Richmond, Virginia

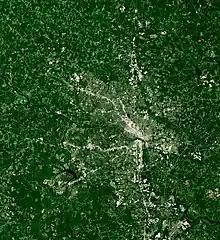
The Richmond area, seen from the Sentinel-2 satellite in mid-August 2022.

By the beginning of the 20th century, the city's population had reached 85,050 in , making it the most densely populated city in the Southern United States. In the 1900 Census, Richmond's population was 62.1% white and 37.9% black. Freed slaves and their descendants created a thriving African-American business community, and the city's historic Jackson Ward became known as the "Wall Street of Black America." In 1903, African-American businesswoman and financier Maggie L. Walker chartered St. Luke Penny Savings Bank, served as its president, and was the first black female bank president in the United States. Charles Thaddeus Russell was Richmond's first black architect, and he designed the bank's office. Today, the bank is called the Consolidated Bank and Trust Company and is the country's oldest surviving African-American bank. Another prominent African-American from this time was John Mitchell Jr., a newspaper editor, civil rights activist, and politician.